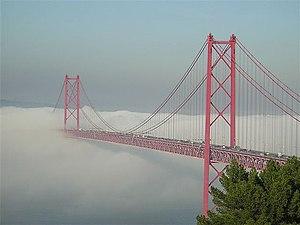
Le brouillard est le phénomène météorologique constitué d’un amas de fines gouttelettes ou de fins cristaux de glace, accompagné de fines particules hygroscopiques saturées d'eau, souvent de taille microscopique, réduisant la visibilité en surface. Sa composition est donc identique à celle d'un nuage dont la base toucherait le sol. Par convention, les météorologistes parlent de brume lorsque la visibilité horizontale est supérieure à un kilomètre et de brouillard si la visibilité est inférieure à un kilomètre. Les marins utilisent souvent le terme de brume quelle que soit la visibilité horizontale et le nomment également fumée de mer quand il s'agit de brouillard d'évaporation.